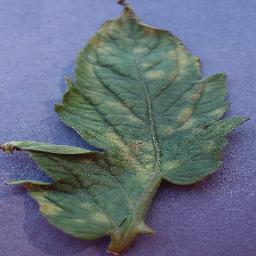
Label: Tomato___Leaf_Mold